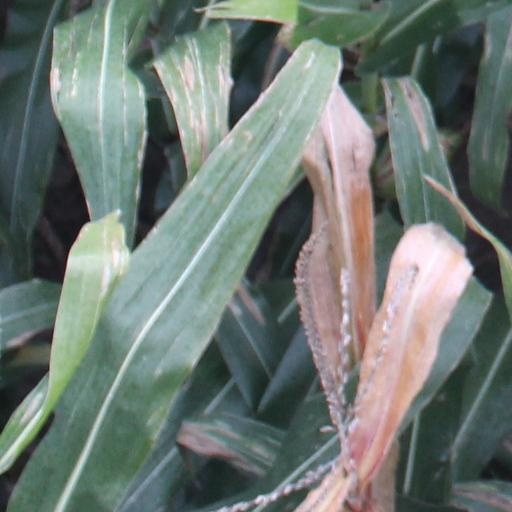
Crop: maize; corn